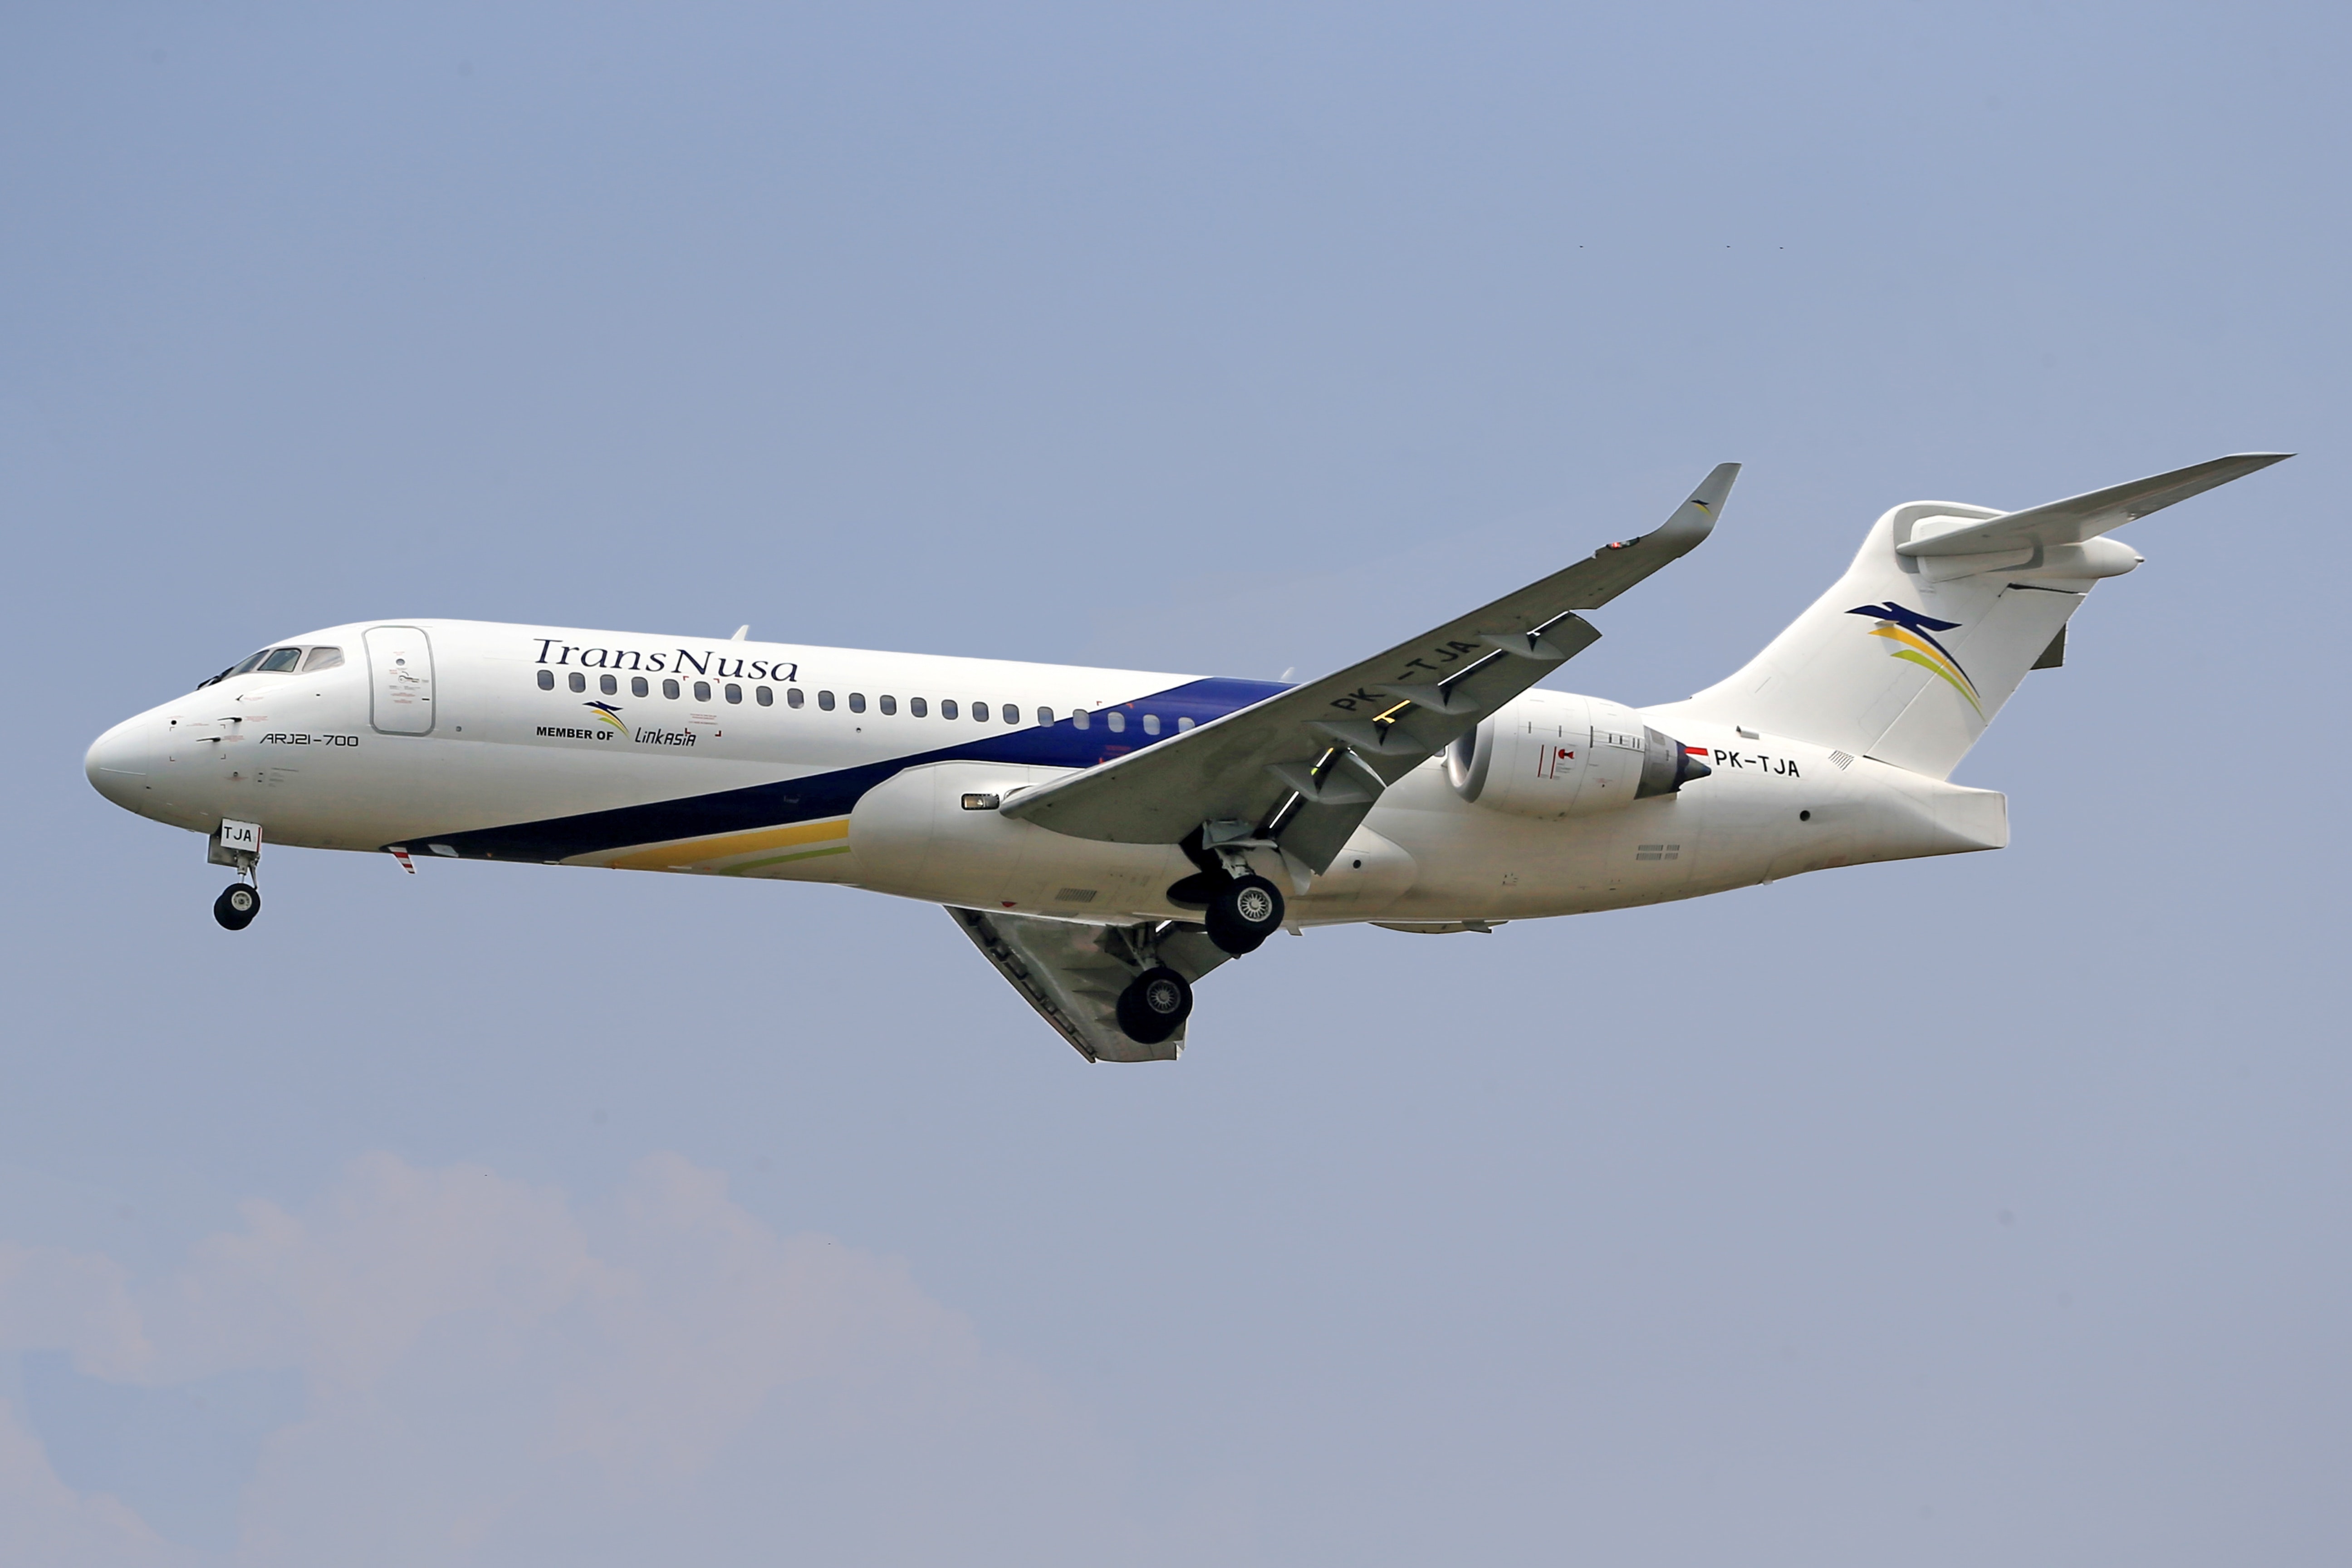
sky, aircraft, airplane, aerospace manufacturer, vehicle, jet engine, aviation, wing, air travel, service, aircraft engine, travel, flap, jet aircraft, airliner, narrow body aircraft, event, Twinjet, wide body aircraft, monoplane, flight, airline, aerospace engineering, general aviation, fin, takeoff, public transport, boeing, turbine, landing